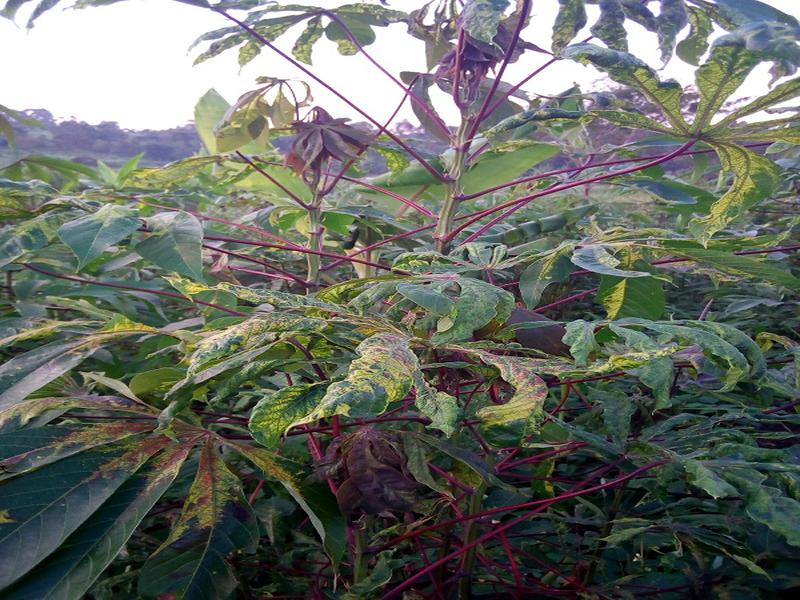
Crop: cassava
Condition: mosaic_disease